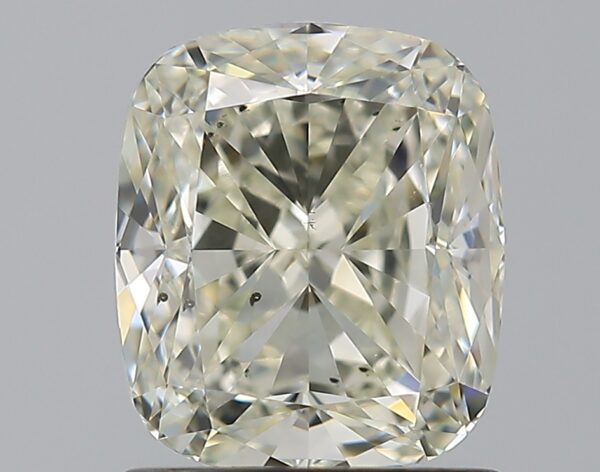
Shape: cushion
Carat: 1.5
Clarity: SI1
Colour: L
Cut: EX
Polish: EX
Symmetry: VG
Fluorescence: ST
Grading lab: GIA
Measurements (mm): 6.96 x 5.95 x 4.04